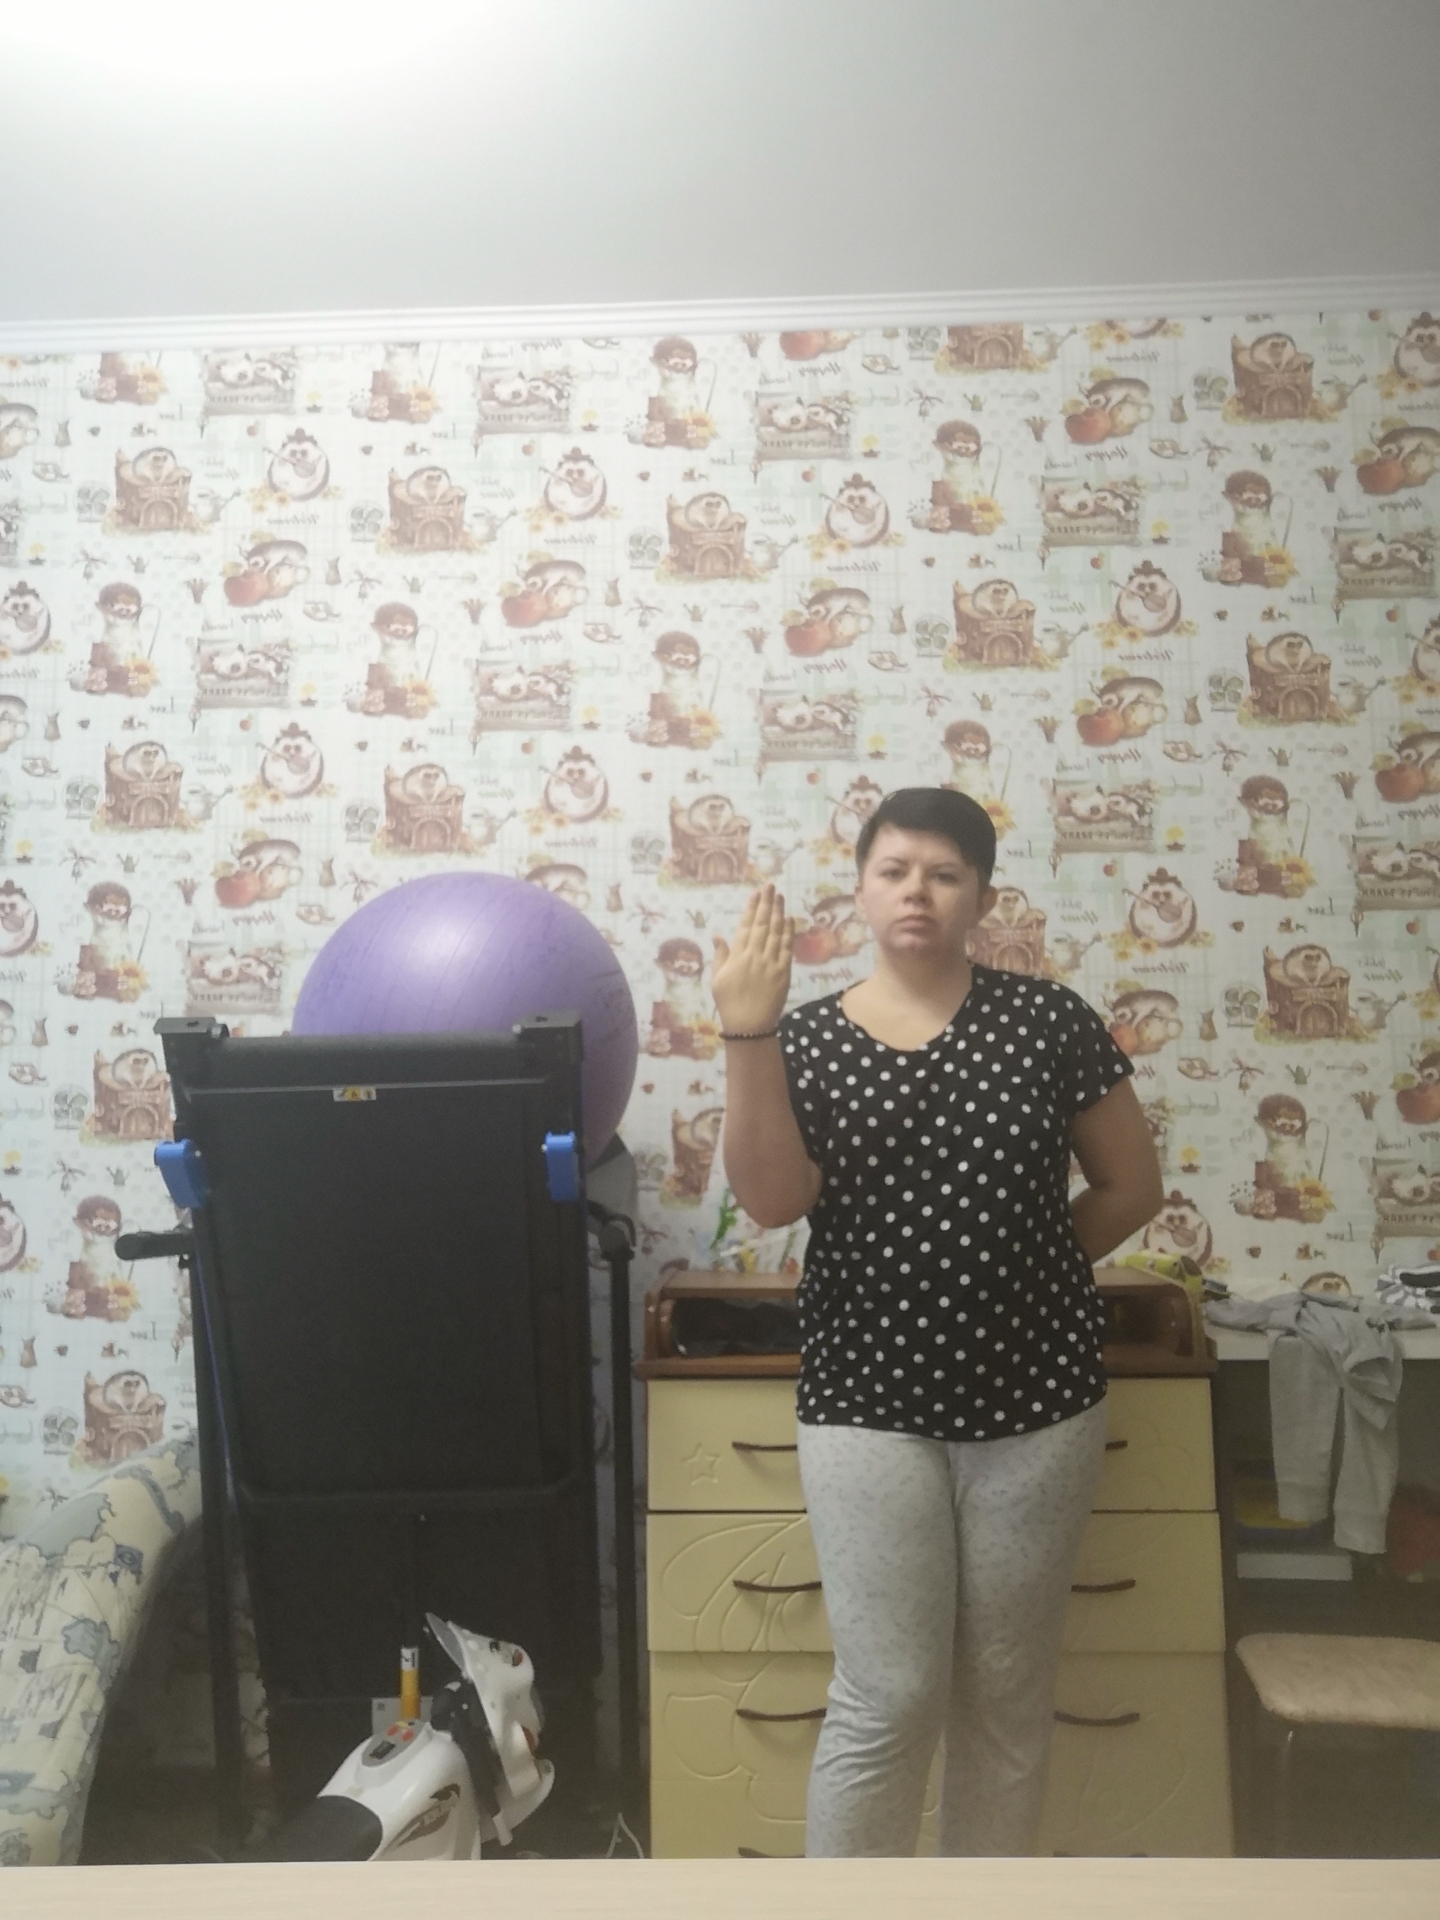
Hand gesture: stop_inverted